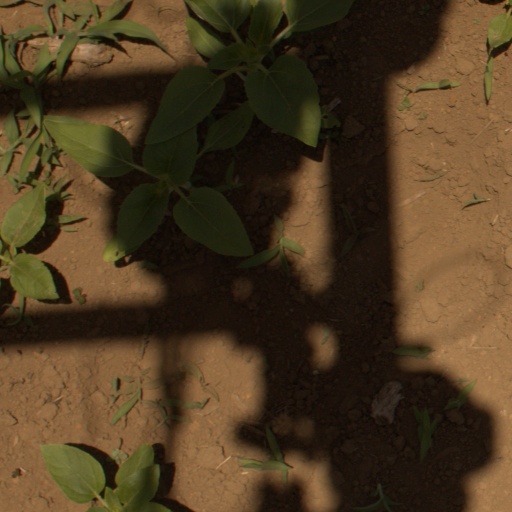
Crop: Jerusalem artichoke